Vicente Medina

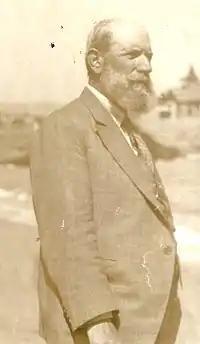

Vicente Tomás Medina (27 October 1886 – 17 August 1937) was a Spanish poet, dramatist and editor, and a symbol of local identity for the Murcia region of southeastern Spain. His best-known work, "Aires murcianos" ("Murcian airs"), was taken up as a reference point for local cultural and social criticism, and was widely praised by contemporaries. In his time Medina was considered in Spain to be one of the country's most important writers, referred to as "the great contemporary Spanish poet" and "the Spanish poet of poets". His fame has since declined, and he is now little read; but he remains an important figure as the greatest poet to have written in the Murcian dialect.